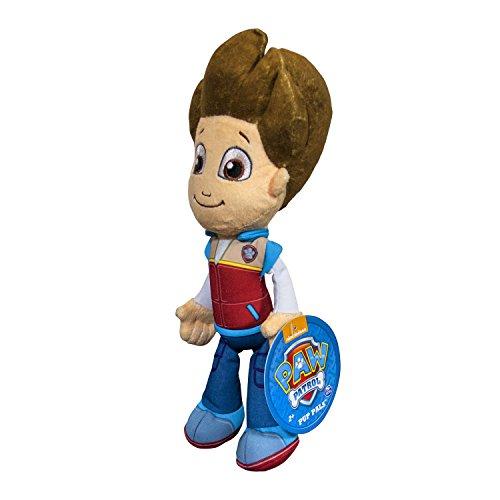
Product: Nickelodeon, Paw Patrol - Plush Pup Pals- Ryder
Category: Toys & Games | Stuffed Animals & Plush Toys | Stuffed Animals & Teddy Bears
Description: Light up your child's imagination as they recreate their favorite moments from the hit Nickelodeon Kids show, Paw Patrol.
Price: $14.96
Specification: ProductDimensions:6.5x6x5.7inches|ItemWeight:0.64ounces|ShippingWeight:0.64ounces(Viewshippingratesandpolicies)|DomesticShipping:ItemcanbeshippedwithinU.S.|InternationalShipping:ThisitemcanbeshippedtoselectcountriesoutsideoftheU.S.LearnMore|ASIN:B00ITOB558|Itemmodelnumber:20066865-6026850|Manufacturerrecommendedage:36months-5years